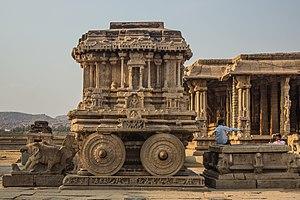
L'ensemble monumental de Hampi est un site du patrimoine mondial classé au patrimoine mondial de l'UNESCO situé à Hampi dans le centre-est de l'état de Karnataka, en Inde. Il est le centre de la capitale éponyme de l'empire hindou Vijayanagara pendant le XIVᵉ siècle. Les chroniques laissées par les voyageurs perses et européens, et en particulier par les Portugais, parlent d'une grande ville prospère et prospère située près de la Tungabhadrâ. En 1500, Hampi-Vijayanagara était la deuxième plus grande ville de l’époque médiévale après Pékin, et probablement la plus riche de l’Inde à cette époque, attirant des commerçants persans et portugais. L'empire de Vijayanagara est vaincu par une coalition de sultanats musulmans; sa capitale est conquise, pillée et détruite par les armées du sultanat en 1565, après quoi Hampi est restée en ruine.